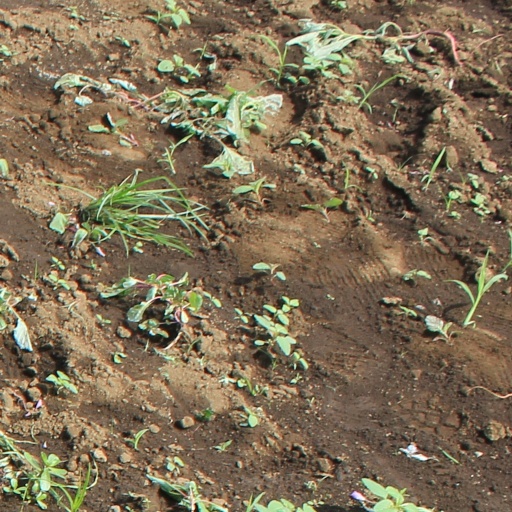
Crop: soybean